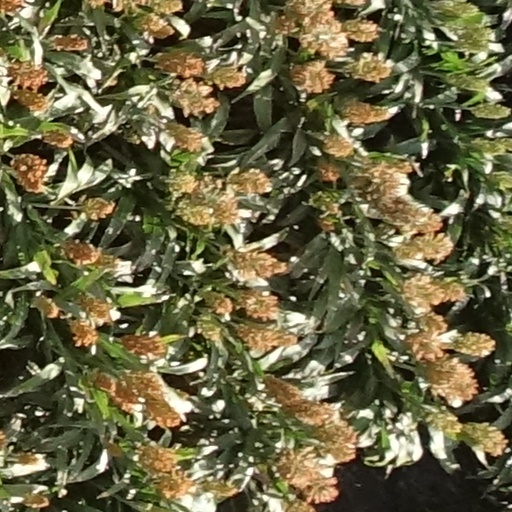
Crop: sorghum